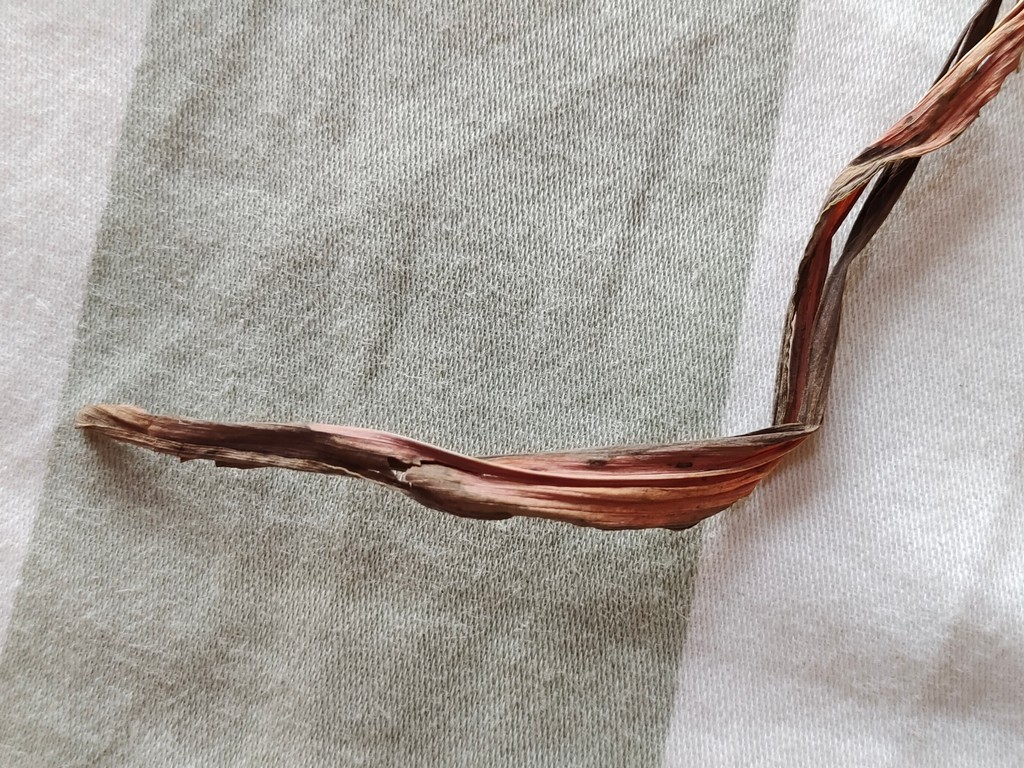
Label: Dried